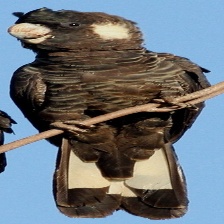
Species: BLACK COCKATO
Scientific name: CALYPTORHYNCHUS LATIROSTRIS
ImageNet parent category: sulphur-crested_cockatoo